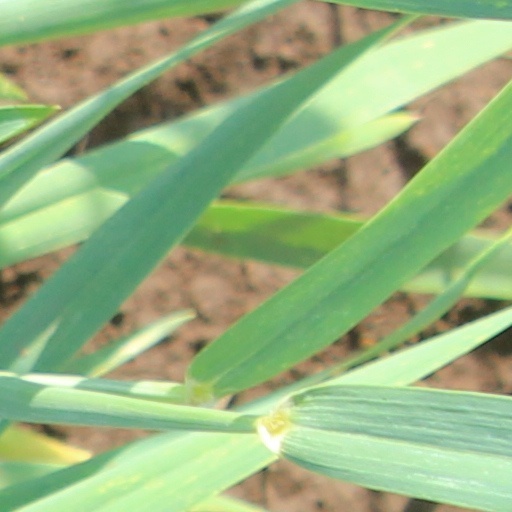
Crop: wheat